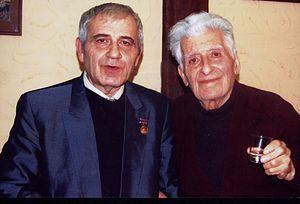
Edvard Mikhaeli Mirzoyan est un compositeur arménien né le 12 mai 1921 dans la ville de Gori en Géorgie, et mort le 5 octobre 2012.